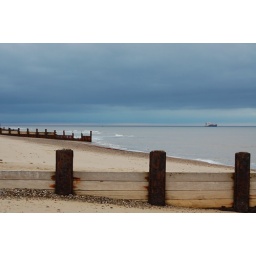
'Up the yellow sand, and further off. A white steamer stuck in the afternoon-' &lt;i&gt;To The Sea&lt;/i&gt; by Philip Larkin